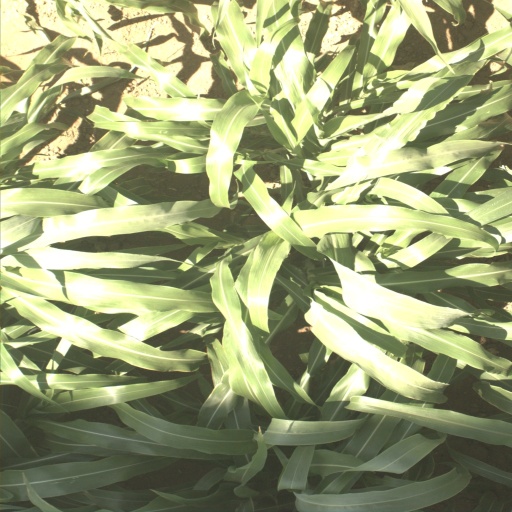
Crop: sorghum